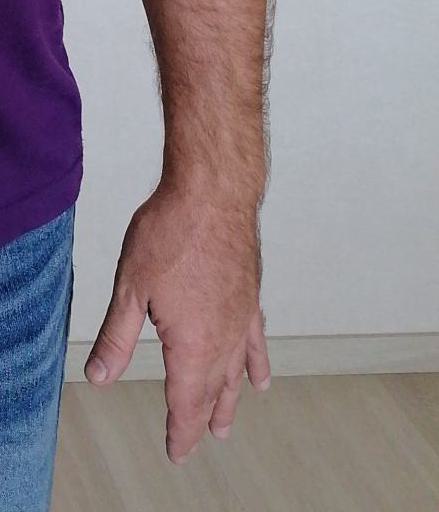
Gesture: no_gesture